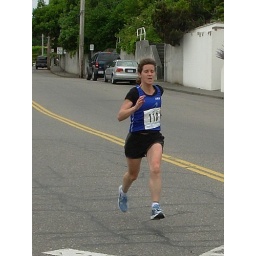
Helen flying in for fifth female